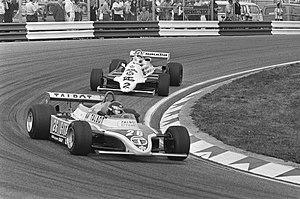
Patrick Tambay, né le 25 juin 1949 à Paris, est un pilote automobile français de Formule 1. Au cours de sa carrière, de 1977 à 1986, il a participé à 114 Grands Prix, avec deux victoires.
Le sport automobile est l'un des sports les plus populaires au Royaume-Uni. Cette nation est l'une des plus importantes de l'histoire du sport automobile à partir de la deuxième moitié du XXᵉ siècle, avec de nombreux pilotes sacrés champions du monde de différentes catégories, des écuries automobiles parmi les prestigieuses. Le Royaume-Uni accueille des manches des championnats les plus prestigieux. La Motor Sports Association est l'organisation qui dirige le sport automobile au Royaume-Uni.